Rubber Soul

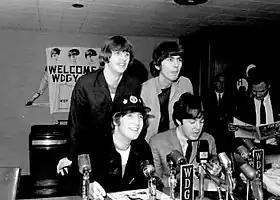
The Beatles at a press conference during their August 1965 North American tour, two months before the start of the "Rubber Soul" sessions

Most of the songs on "Rubber Soul" were composed soon after the Beatles' return to London following their August 1965 North American tour. The album reflects the influence of their month in America.Lewisohn, Mark. "High Times". In: . They set a new attendance record when they played to over 55,000 at Shea Stadium on 15 August, met Bob Dylan in New York and their longtime hero Elvis Presley in Los Angeles. Although the Beatles had released their album "Help!" that same month, the requirement for a new album in time for Christmas was in keeping with the schedule established with EMI in 1963 by Brian Epstein, the group's manager, and George Martin, their record producer.